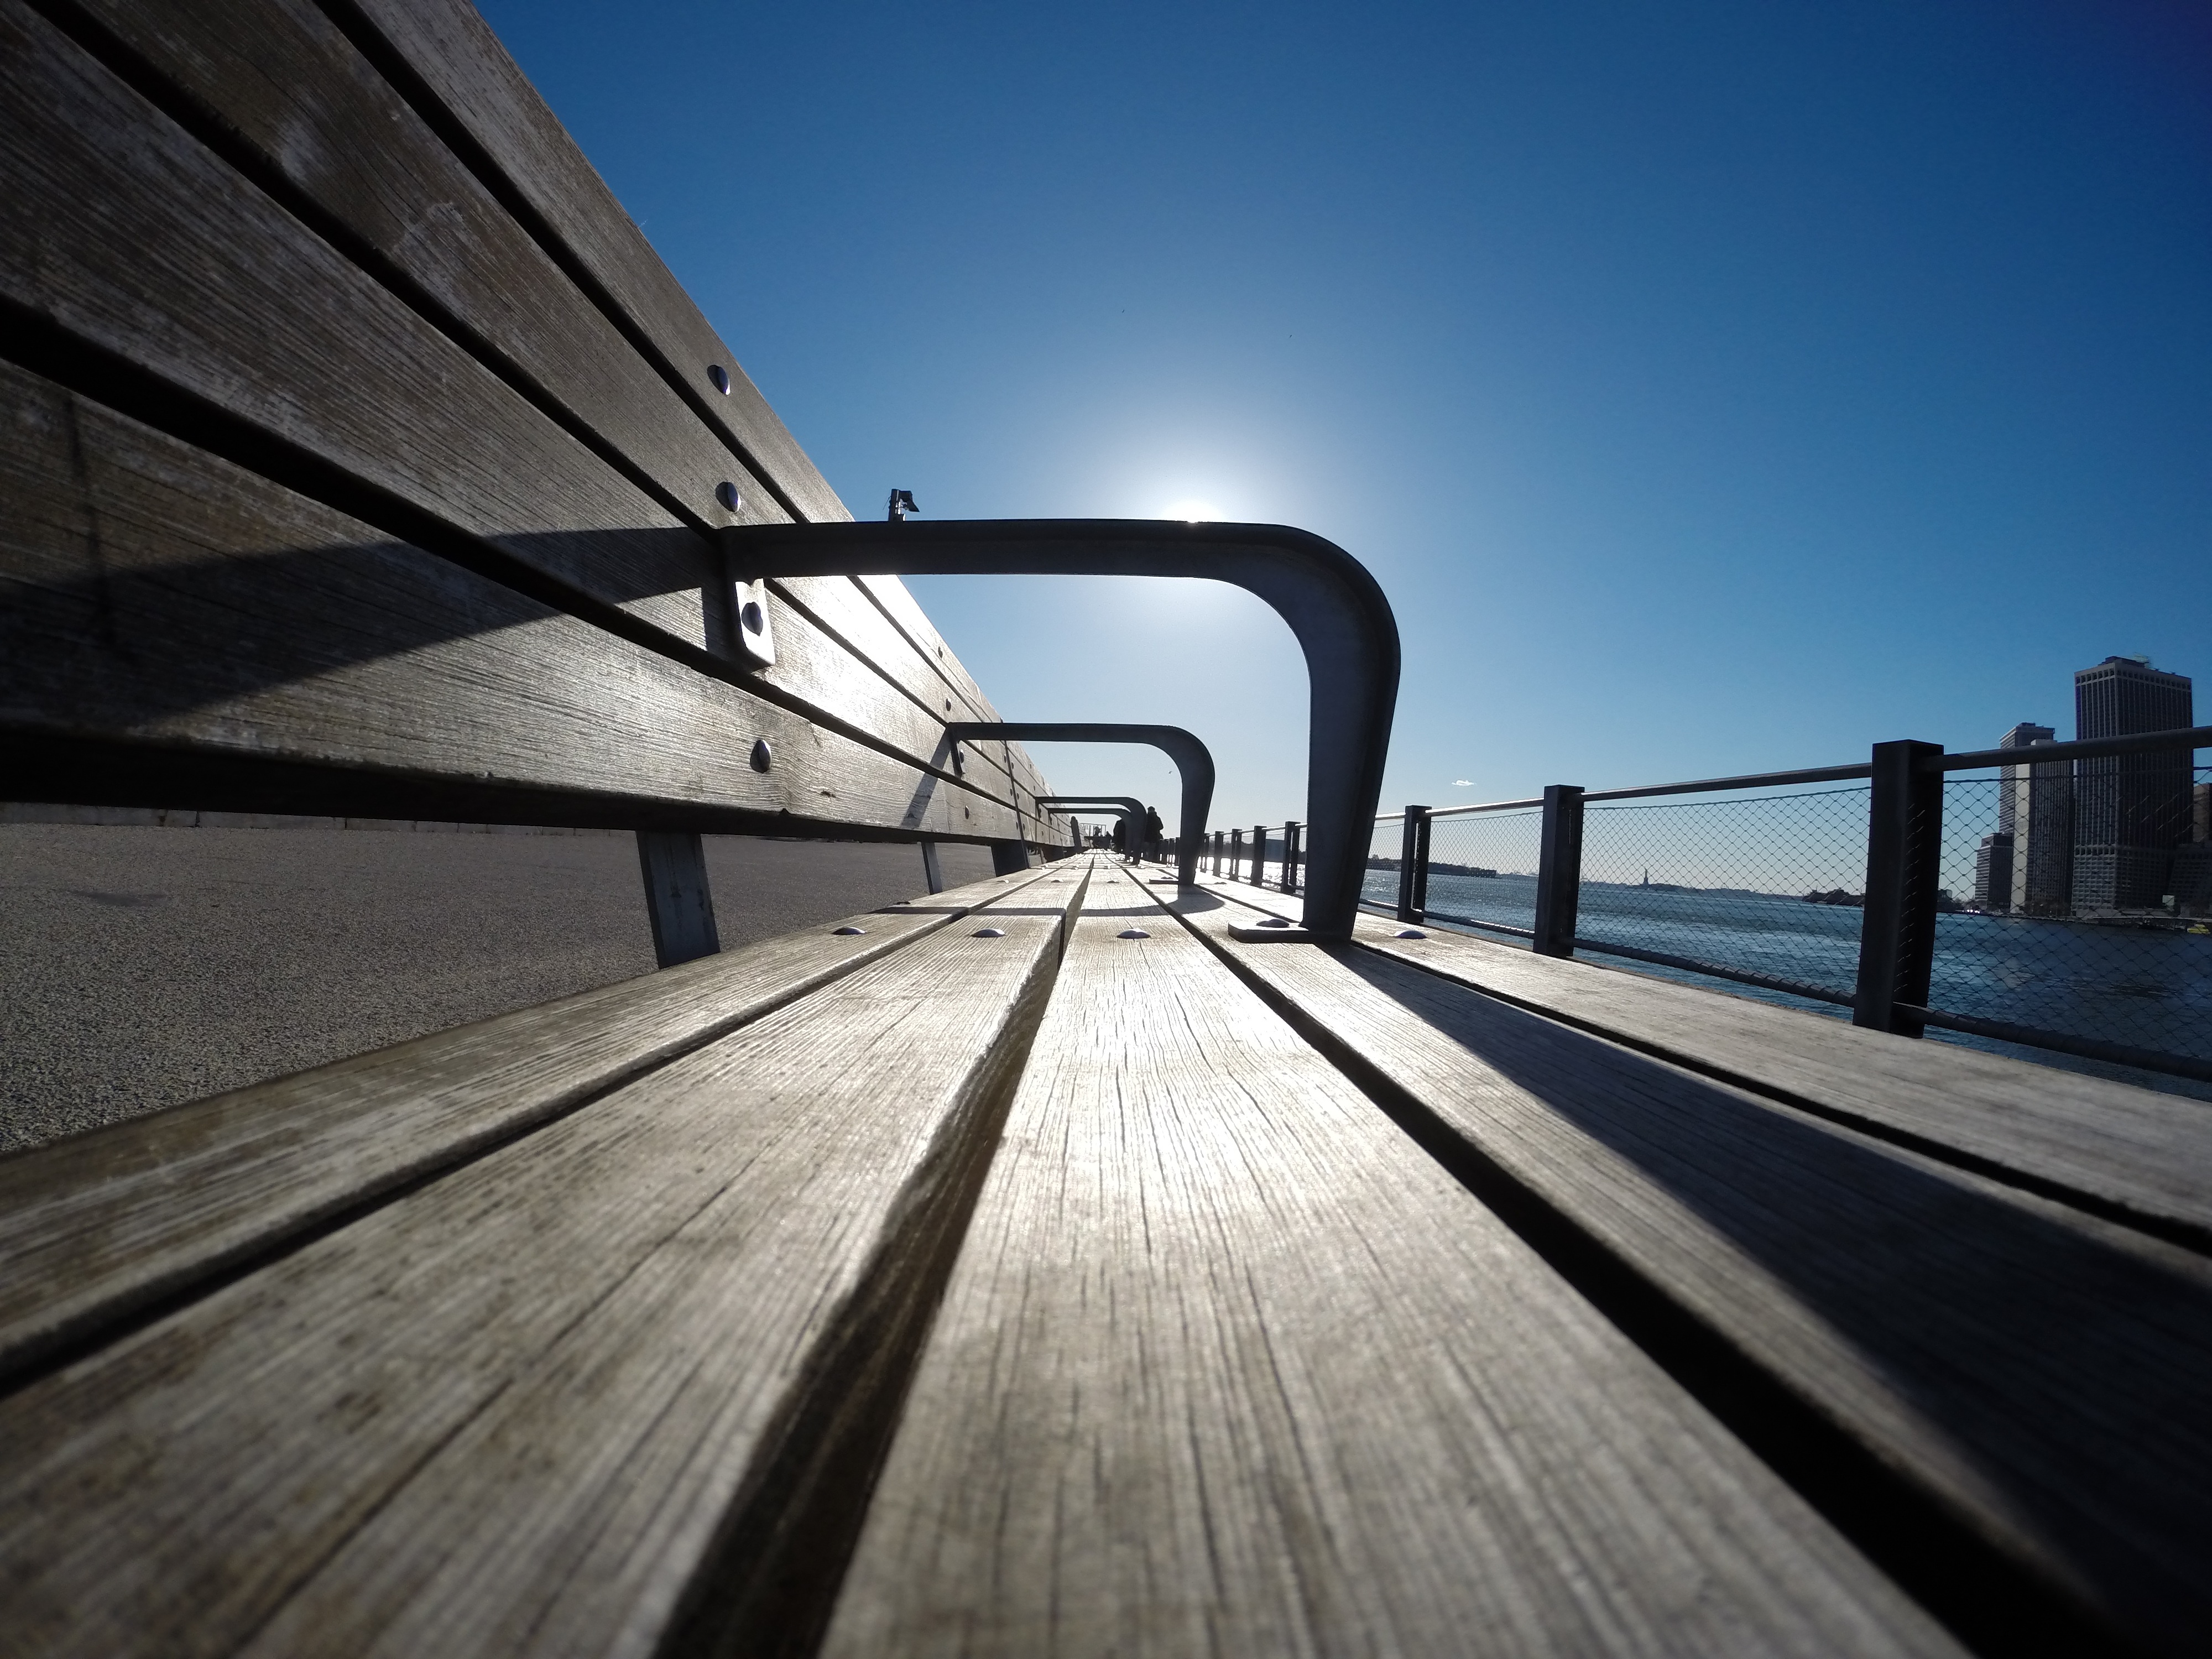
light, architecture, sun, bridge, bench, walkway, line, infinite, outside wood